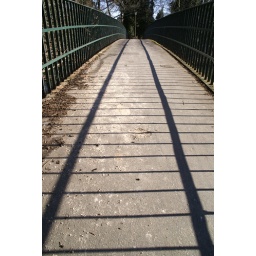
Neverending shadows cast from the railings of a bridge over the river Avon in Wiltshire